Ole Bischof

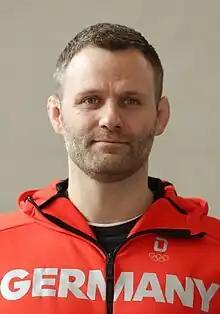
Bischof in 2018

Ole Bischof (born 27 August 1979 in Reutlingen) is a German judoka. He is trained by 1984 Olympic gold medalist Frank Wieneke.